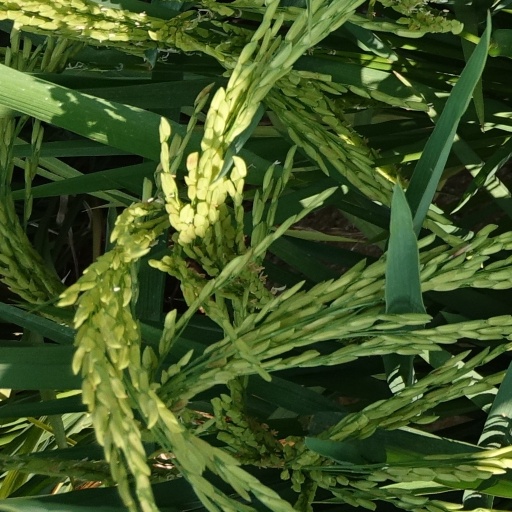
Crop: rice